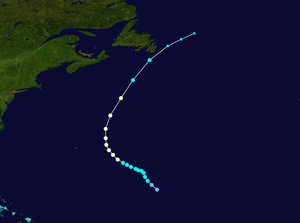
L’ouragan Isaac est la 9ᵉ tempête tropicale et le 5ᵉ ouragan de la saison cyclonique 2006 pour le bassin de l'océan Atlantique. Le nom Isaac avait déjà été utilisé en 1988 et 2000.